Maurizio Fondriest

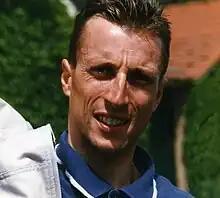
Fondriest in 1997

Maurizio Fondriest (born 15 January 1965) is a retired Italian professional road racing cyclist.